1919 Isle of Thanet by-election

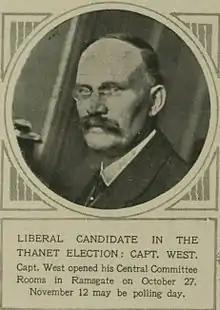

At the 1918 general election, Coalition Liberal Prime Minister, David Lloyd George had famously stated that the task for the new government would be to build "Homes fit for Heroes". His plan was for the government to raise funds through taxation to allow local councils to build houses and Coalition Liberal Reconstruction Minister, Christopher Addison successfully steered through Parliament the Housing Act 1919. However, there were parts of the Unionist Party that opposed these plans including Harmsworth.